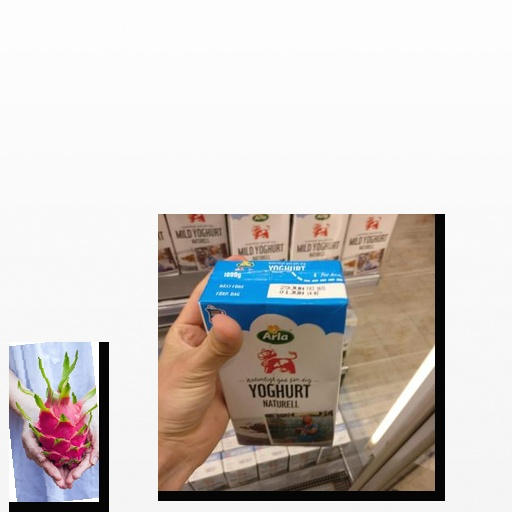
Food items: dragon_fruit, natural_yogurt